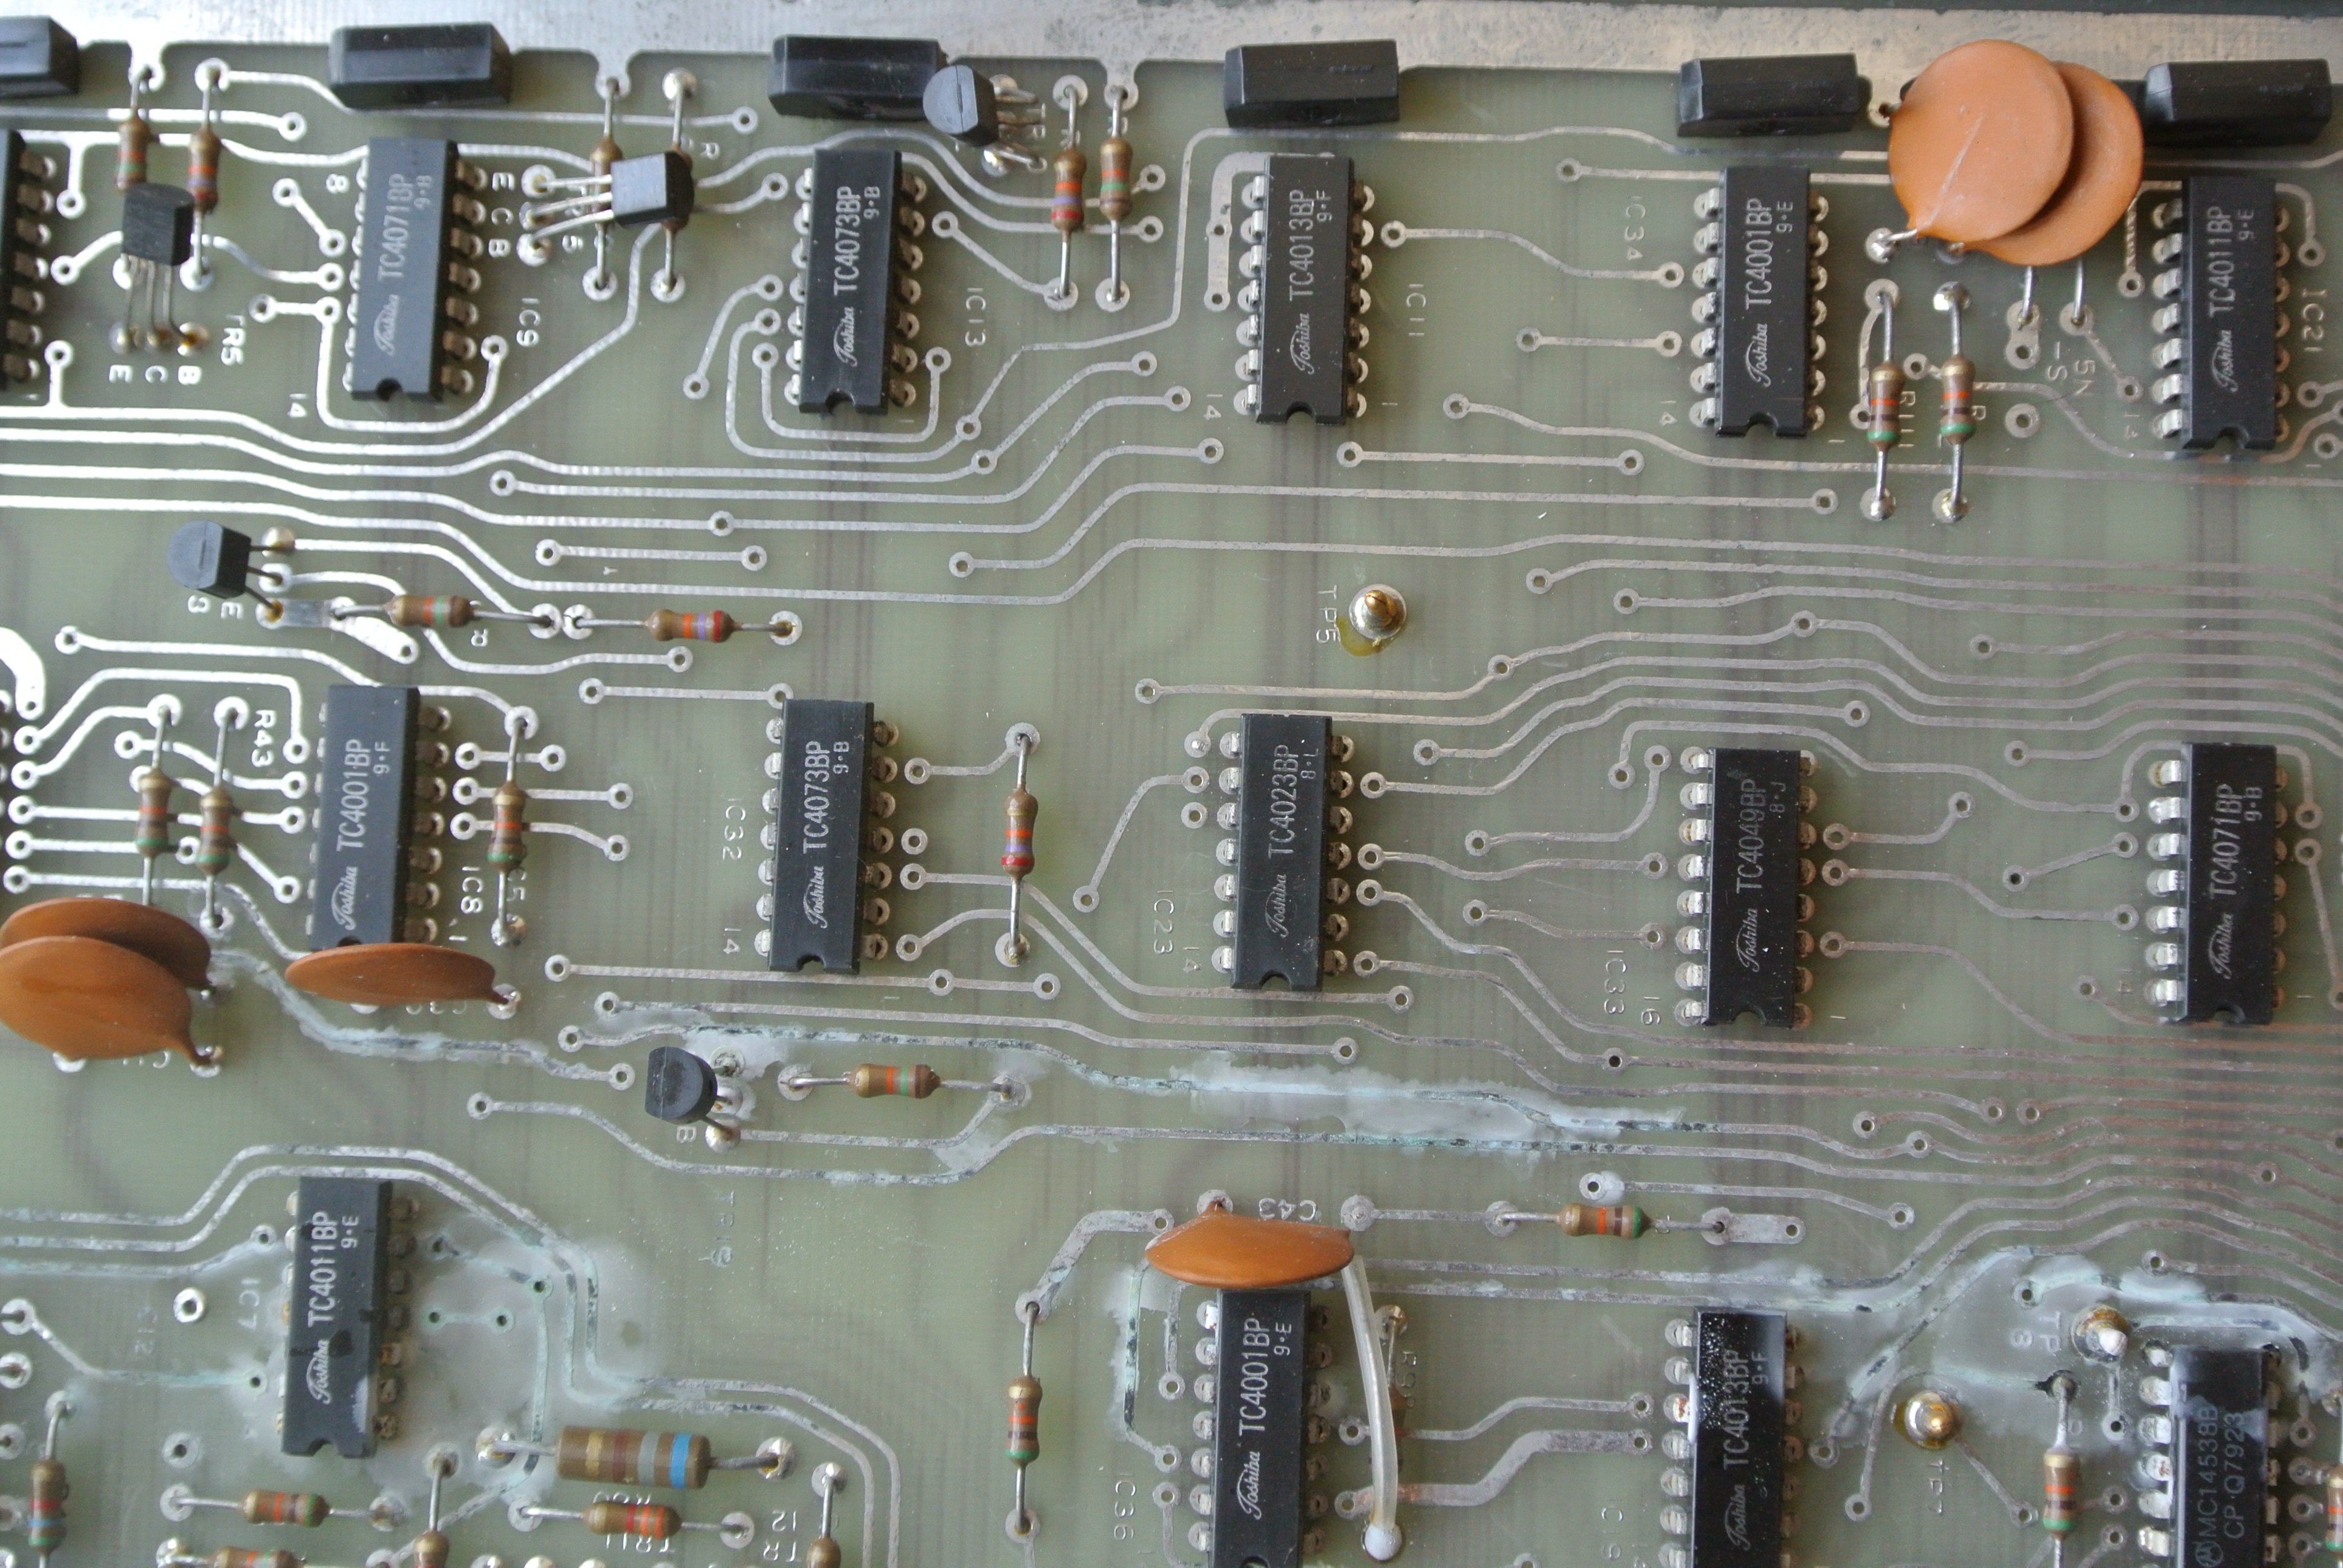
computer, technology, old, internet, business, product, electronics, parts, german, chips, computer technology, motherboard, microcontroller, electrical wiring, electronic device, personal computer hardware